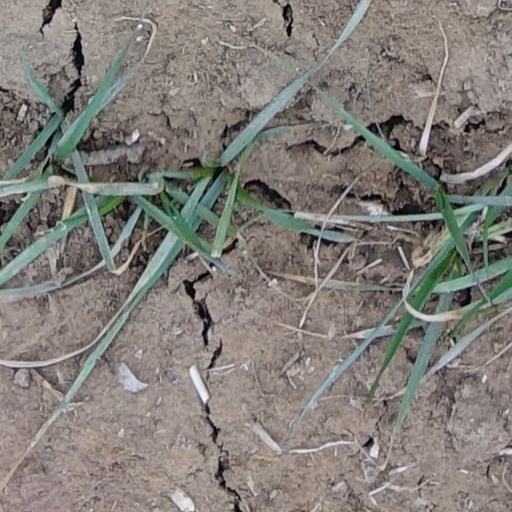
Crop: wheat